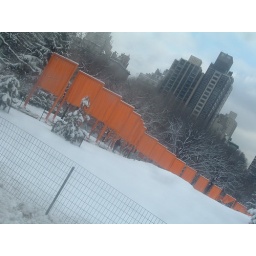
this is taken from the bus i ride from the boat house to work. with the great skyline in the background